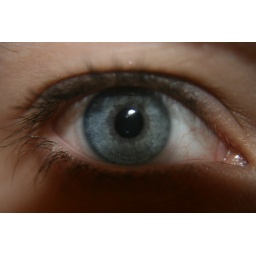
My blue eye, close up. The black shadow was made by my camera.